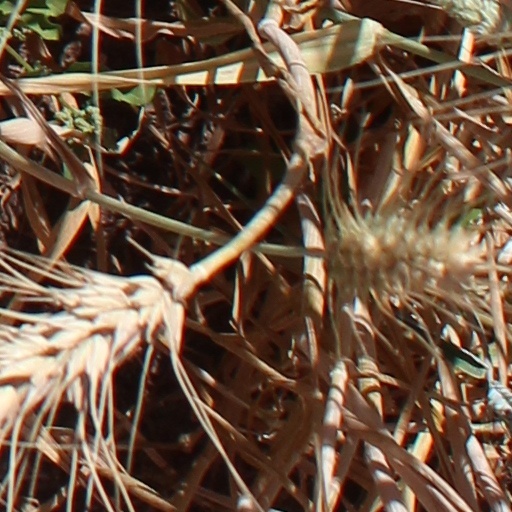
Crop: wheat